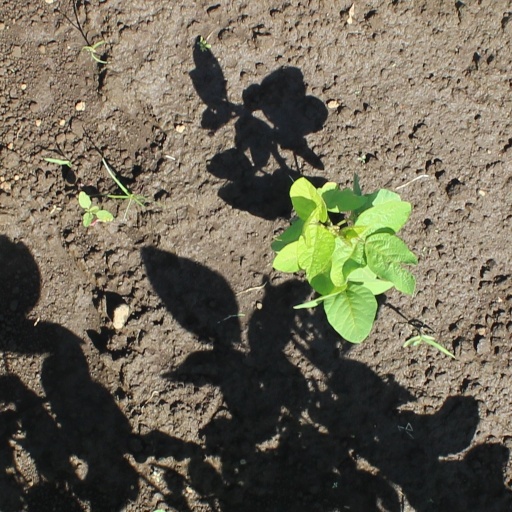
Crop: soybean